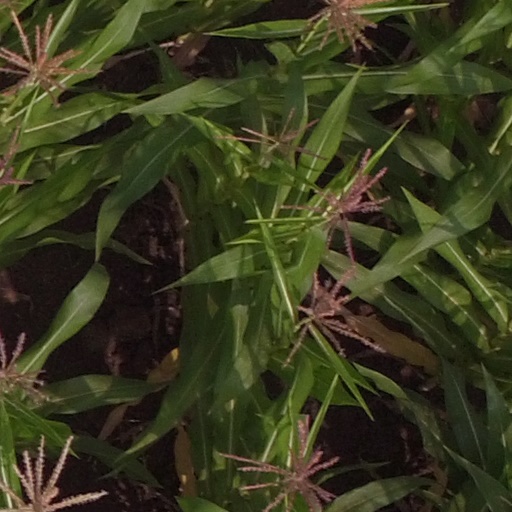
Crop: maize; corn